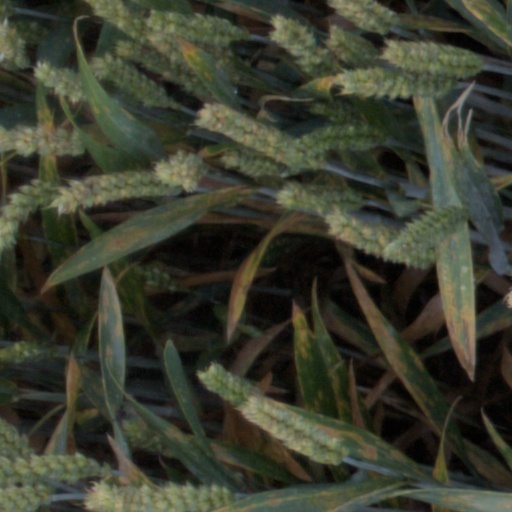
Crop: wheat